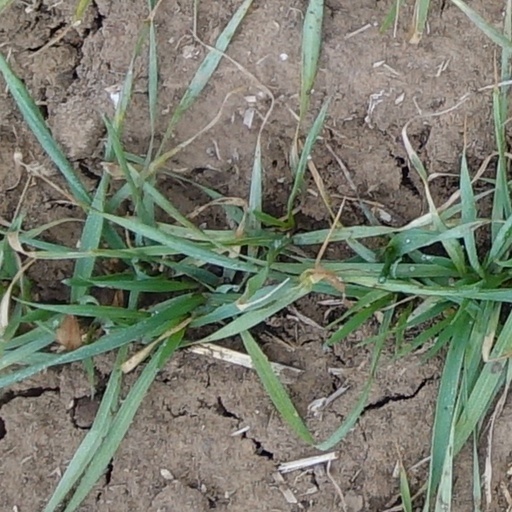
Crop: wheat